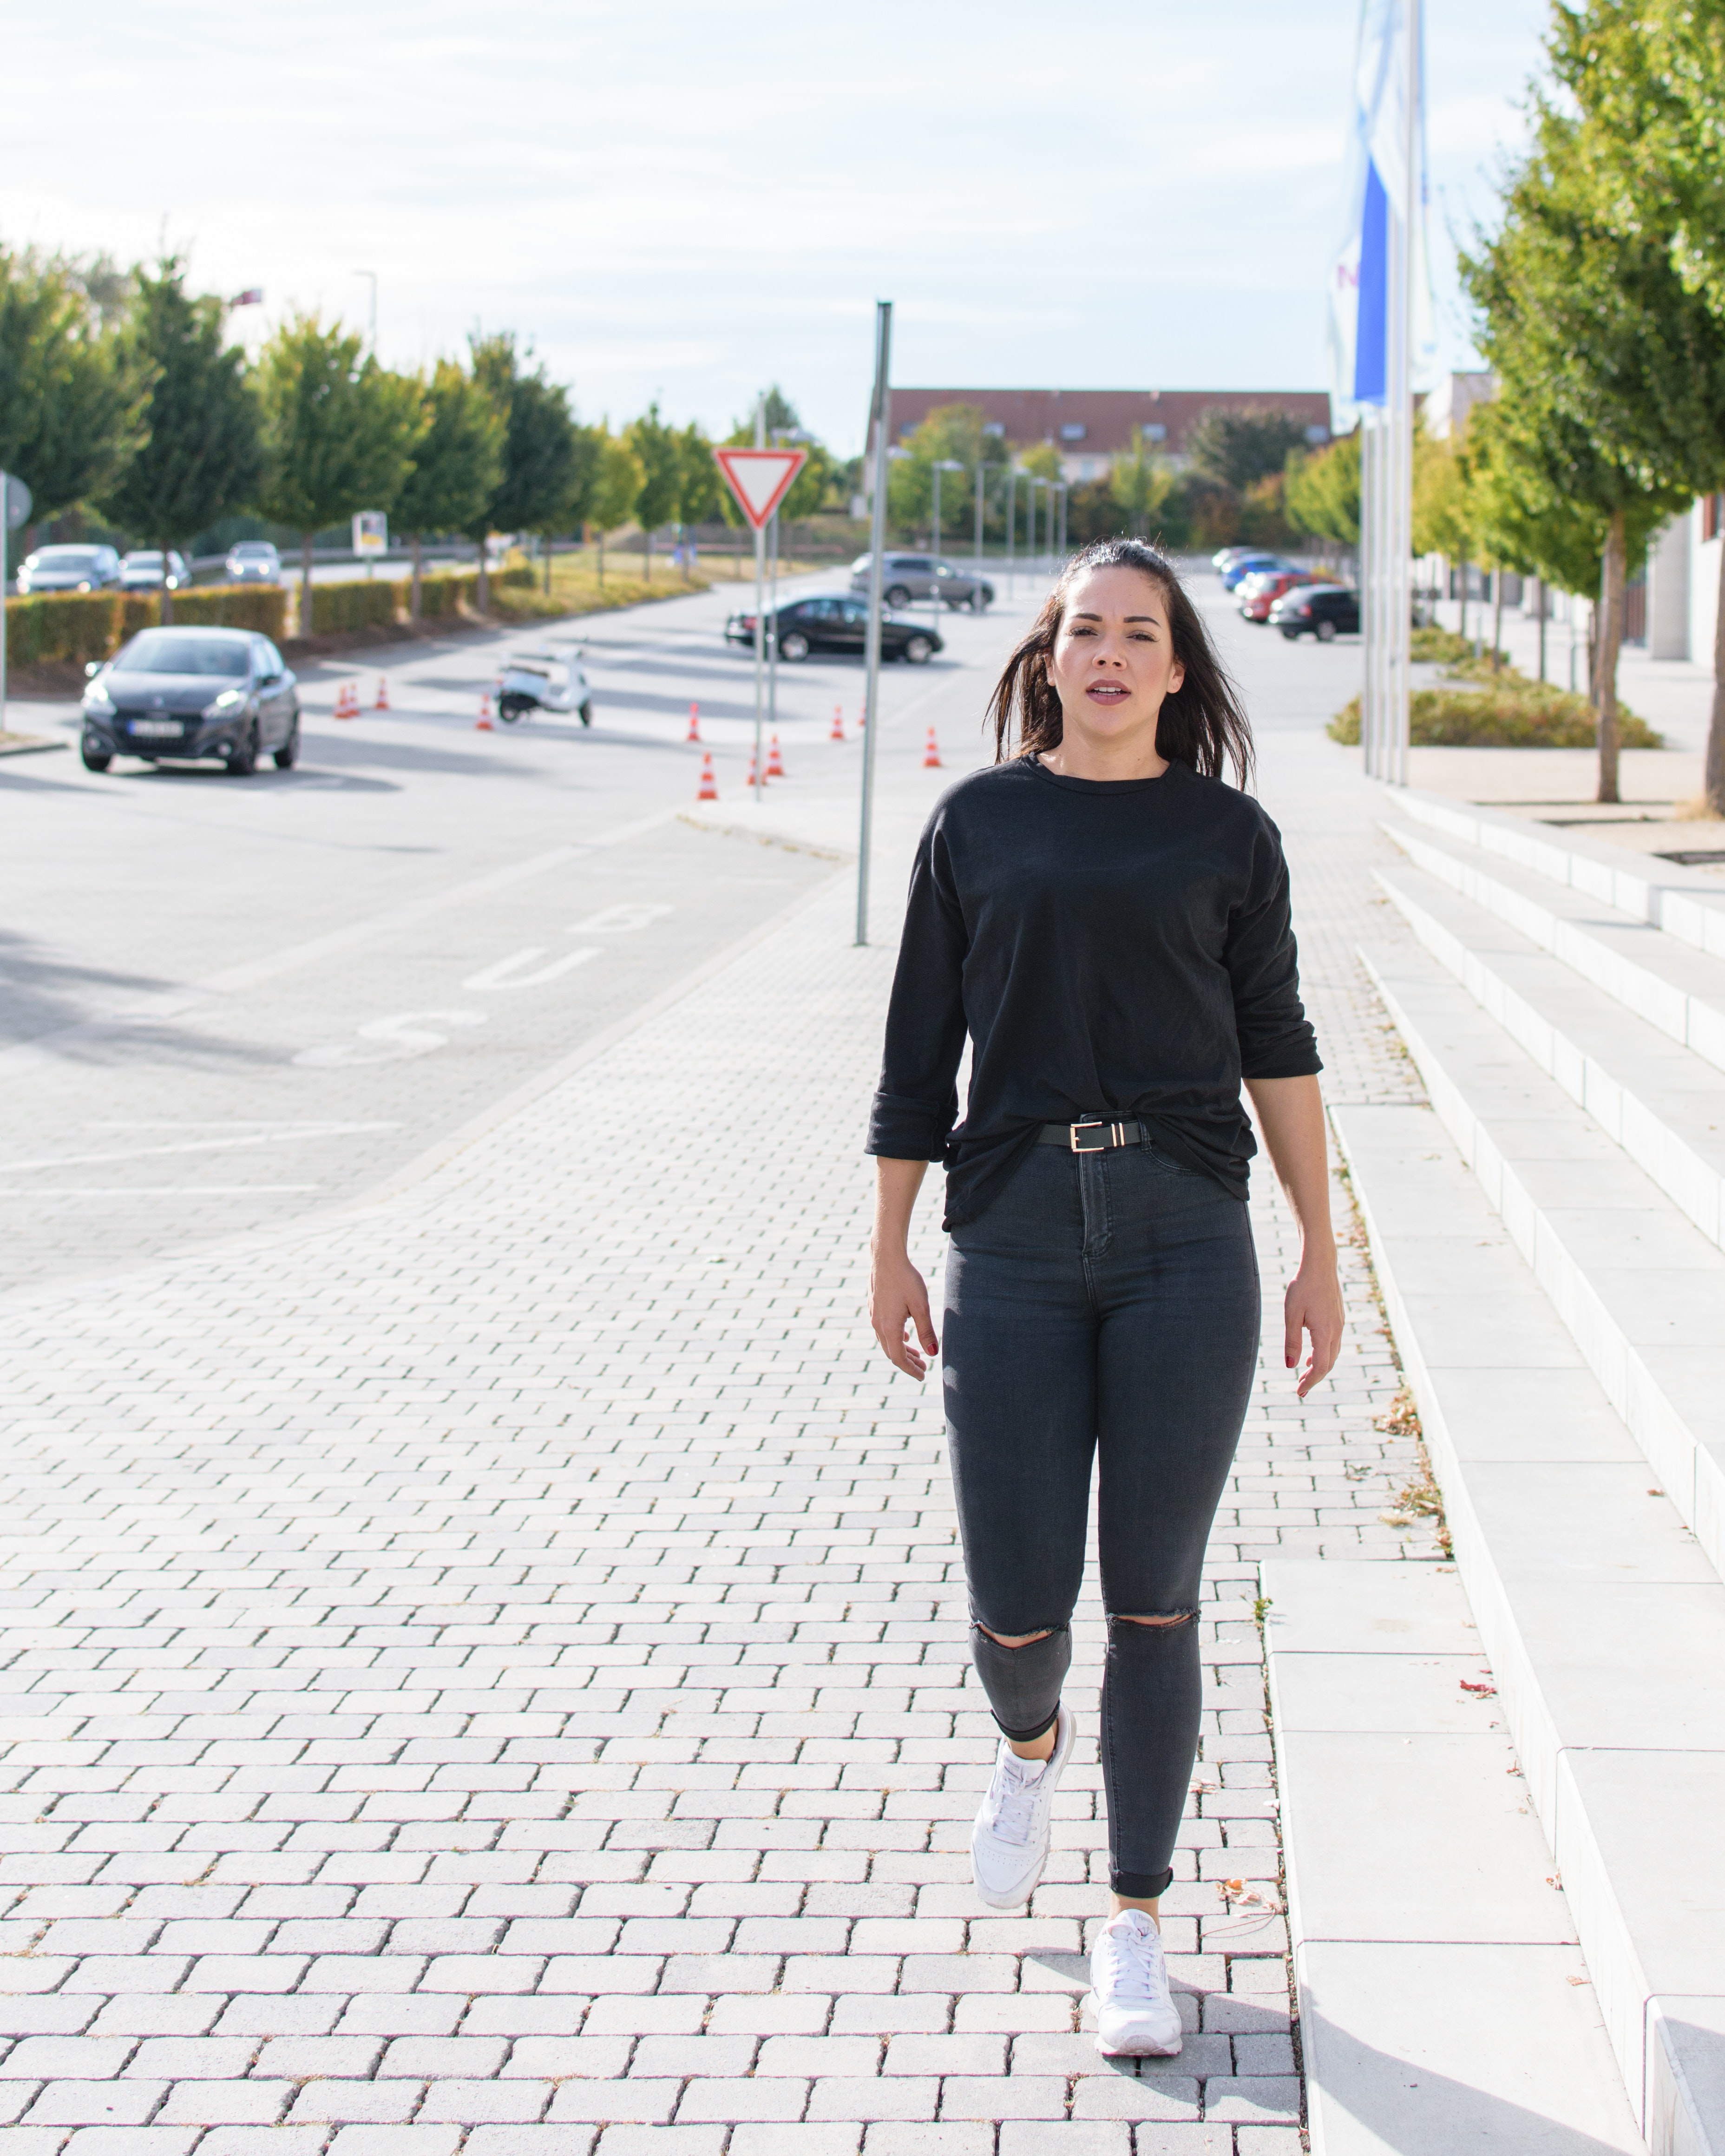
clothing, road, jeans, infrastructure, shoulder, snapshot, denim, outerwear, leggings, textile, girl, trousers, shoe, street, tights, shorts, pattern